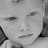
Emotion: neutral